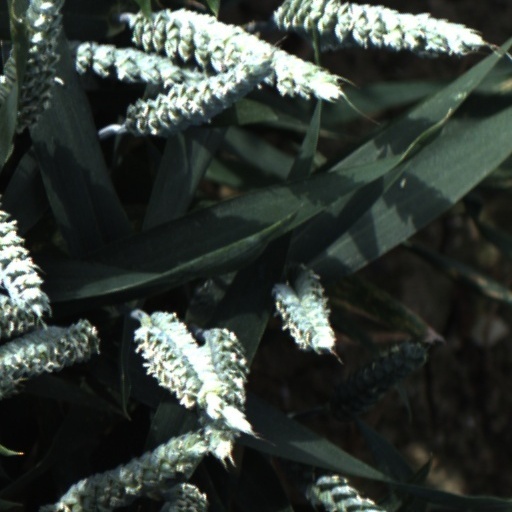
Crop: wheat